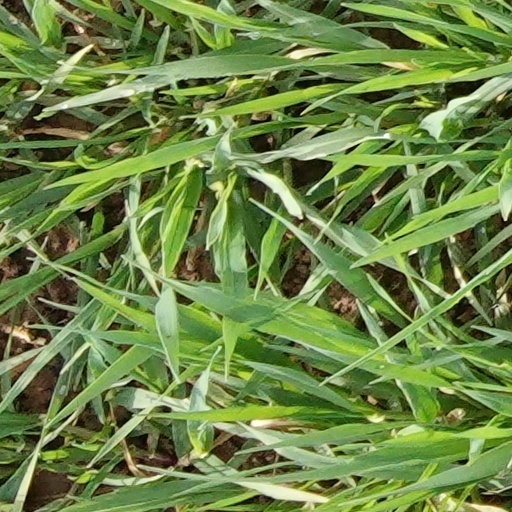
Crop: wheat